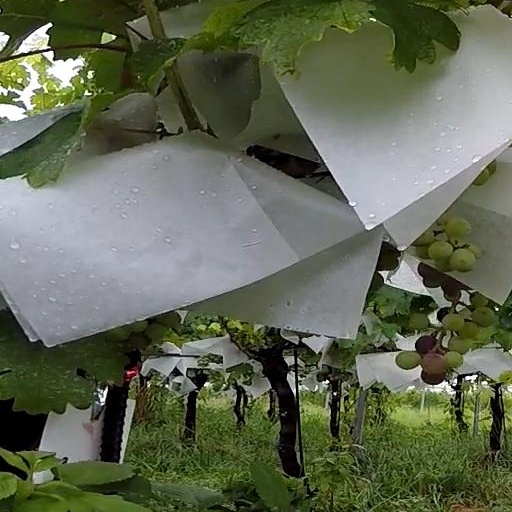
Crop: grape